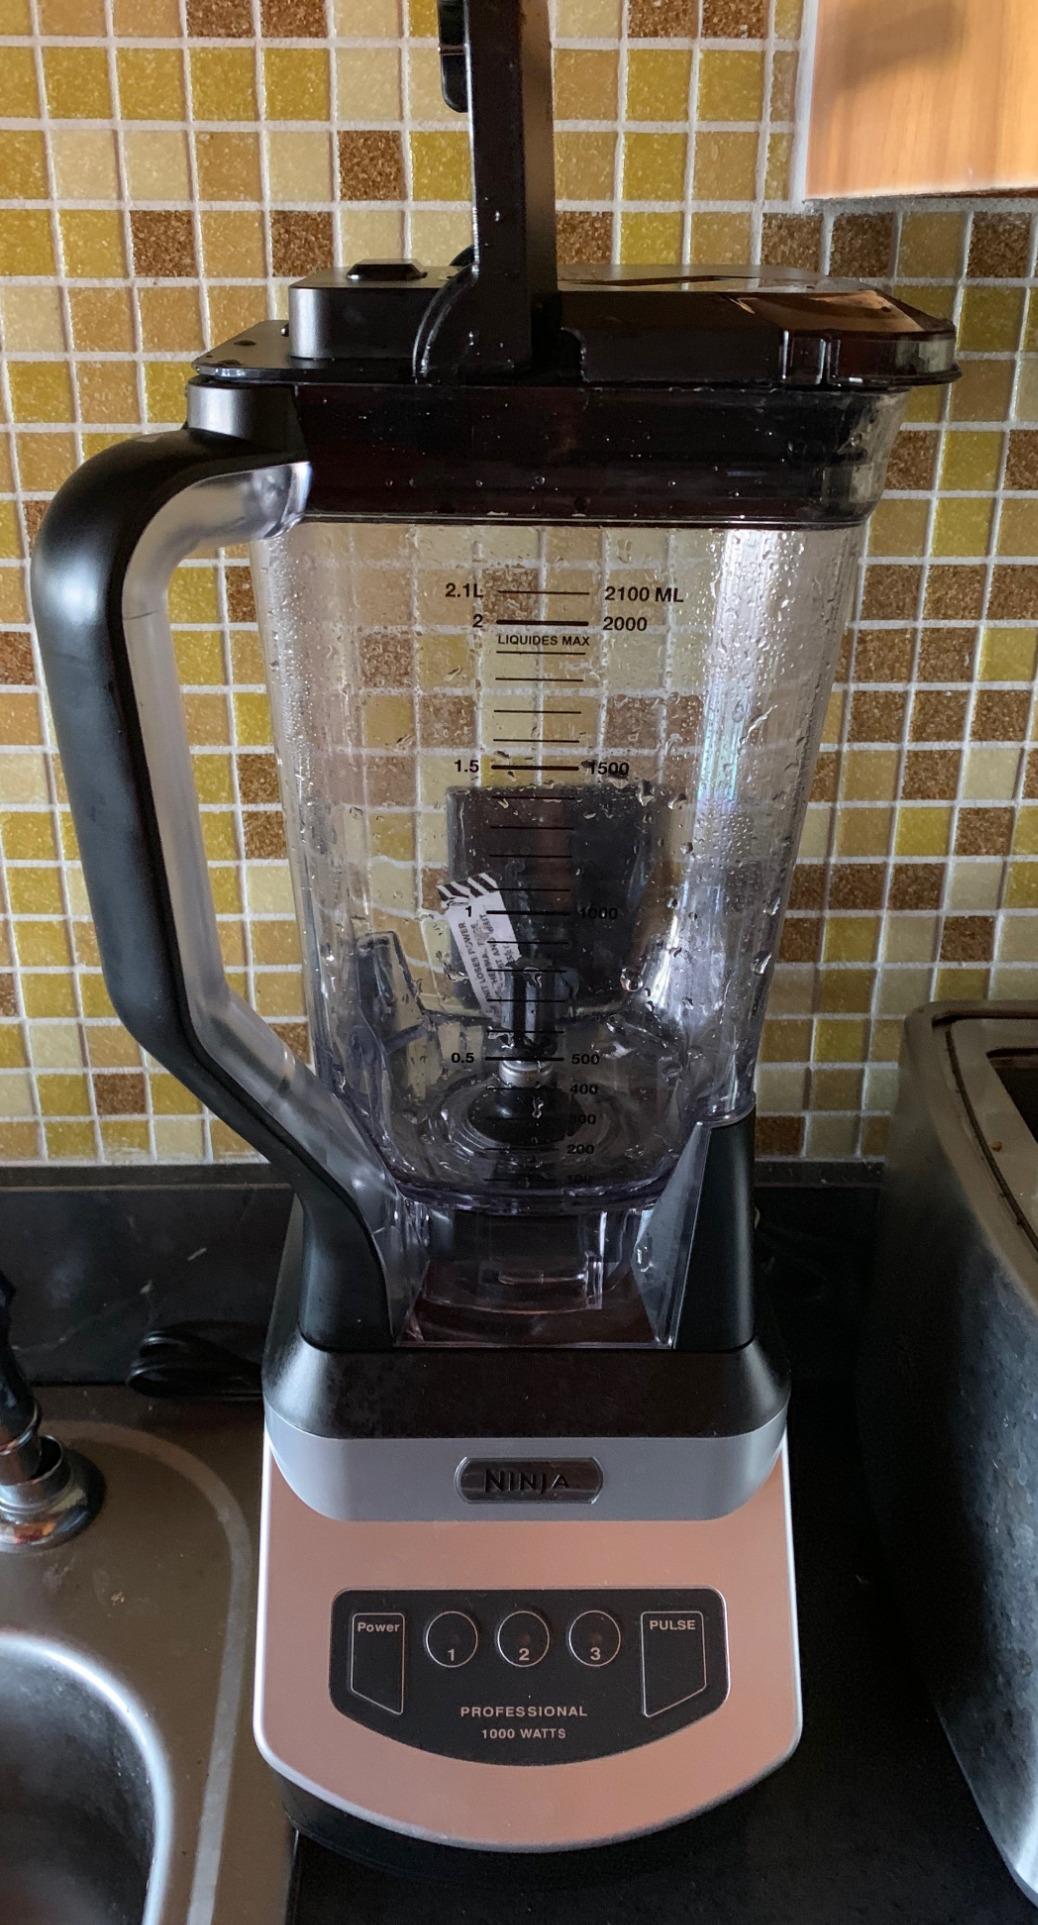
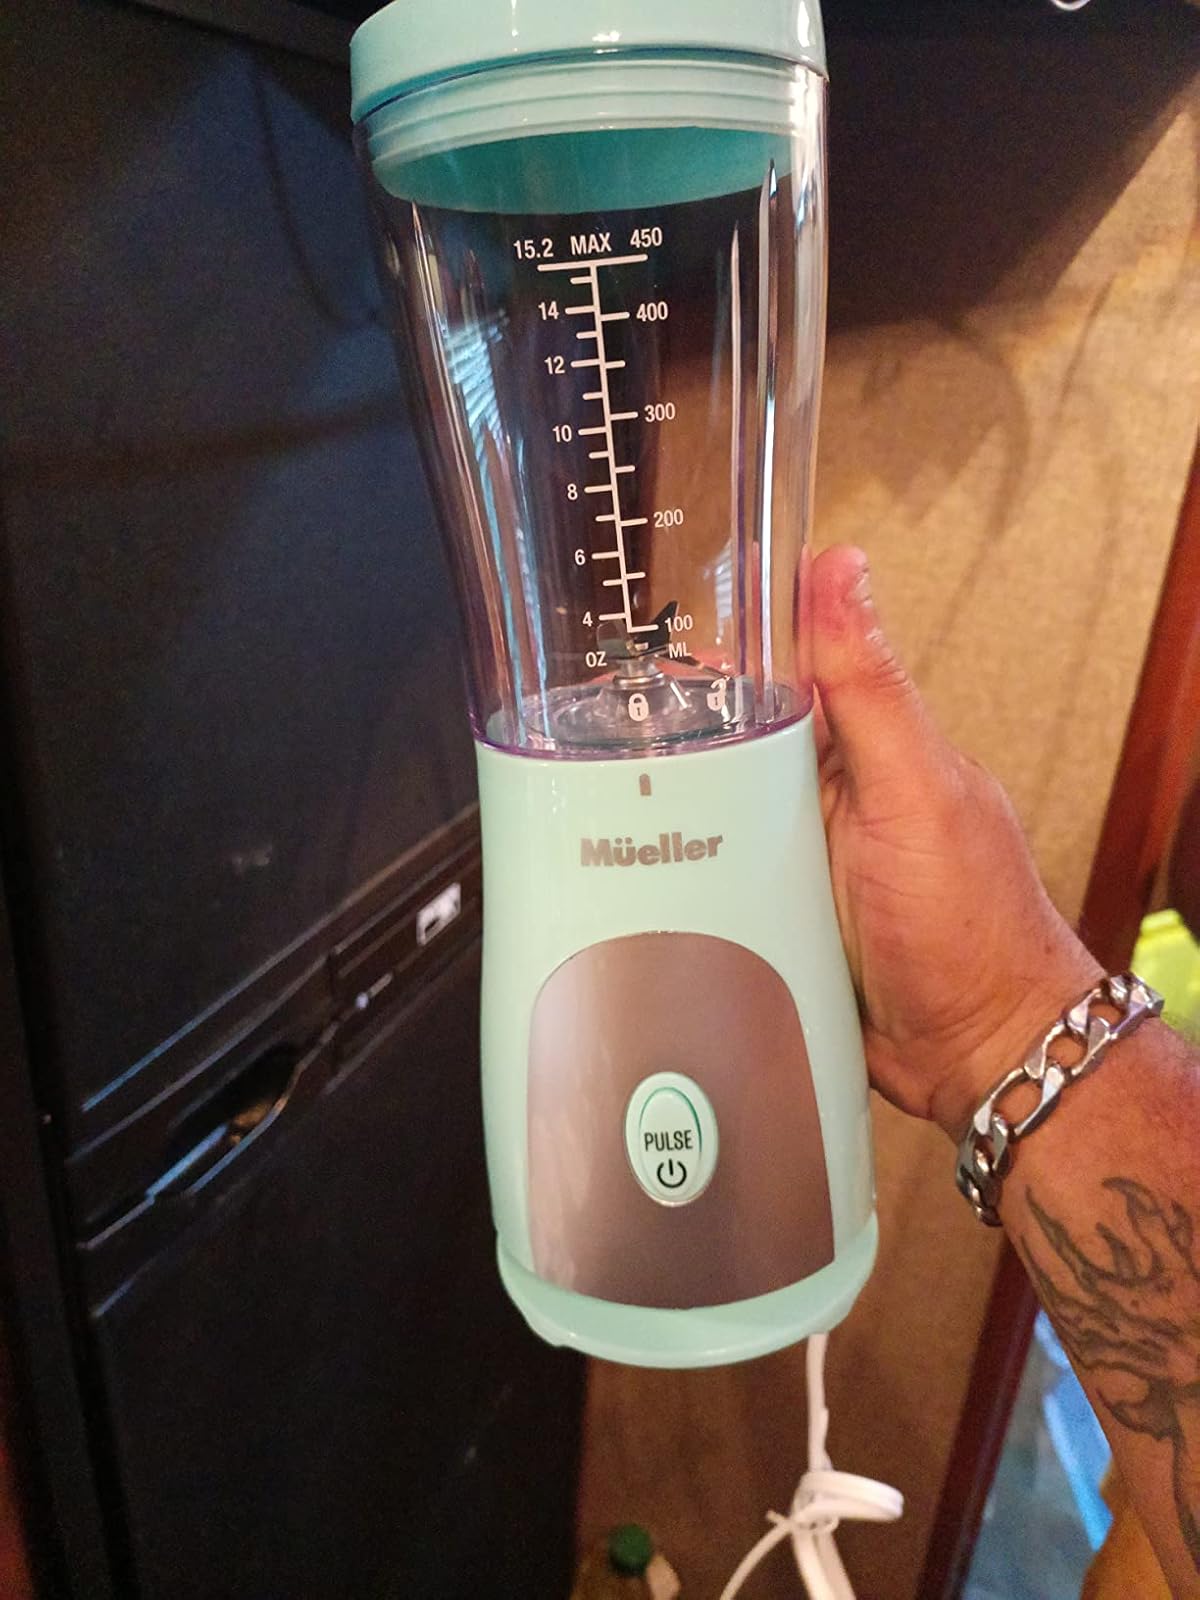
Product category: items_blender
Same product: no